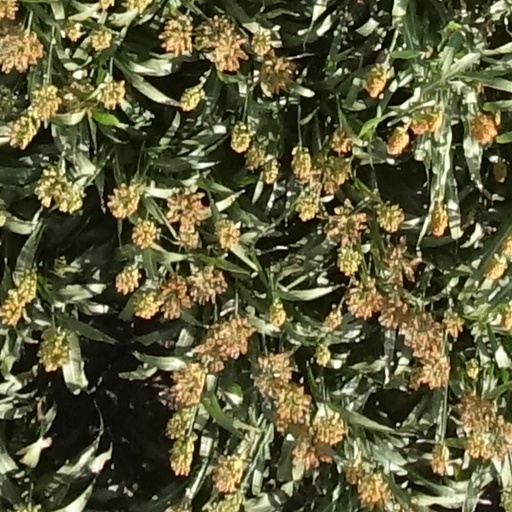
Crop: sorghum